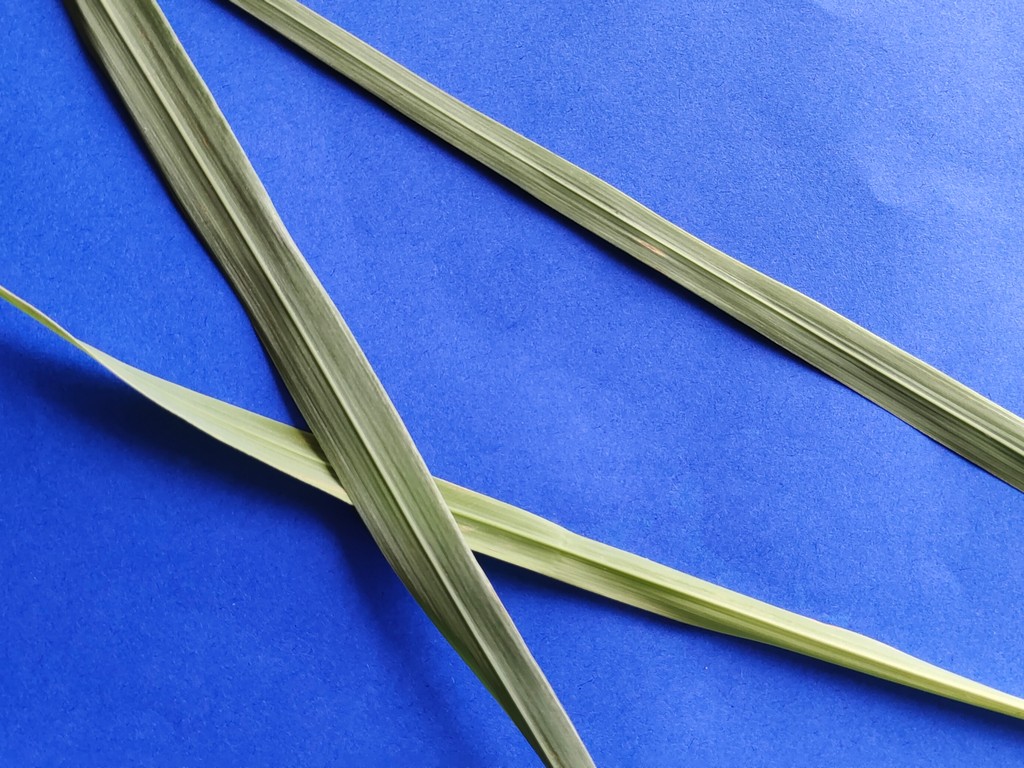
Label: Healthy